Ashley Rickards

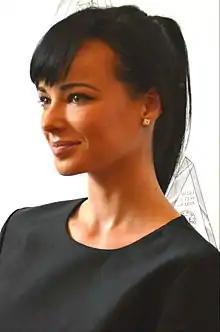
Rickards at the Media Access Awards on October 16, 2014

Ashley Nicole Rickards is an American actress, known for her role as Jenna Hamilton in the MTV comedy-drama series "Awkward", and as Samantha "Sam" Walker, a troubled young girl in The CW's teen drama series "One Tree Hill". She also starred in the 2011 independent drama film "Fly Away" as Mandy, an autistic girl.